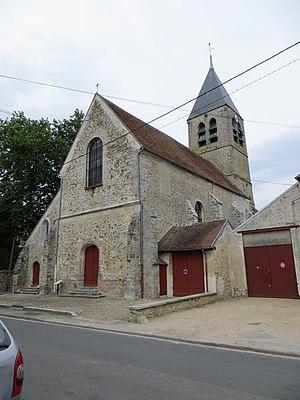
Église Saint-Étienne